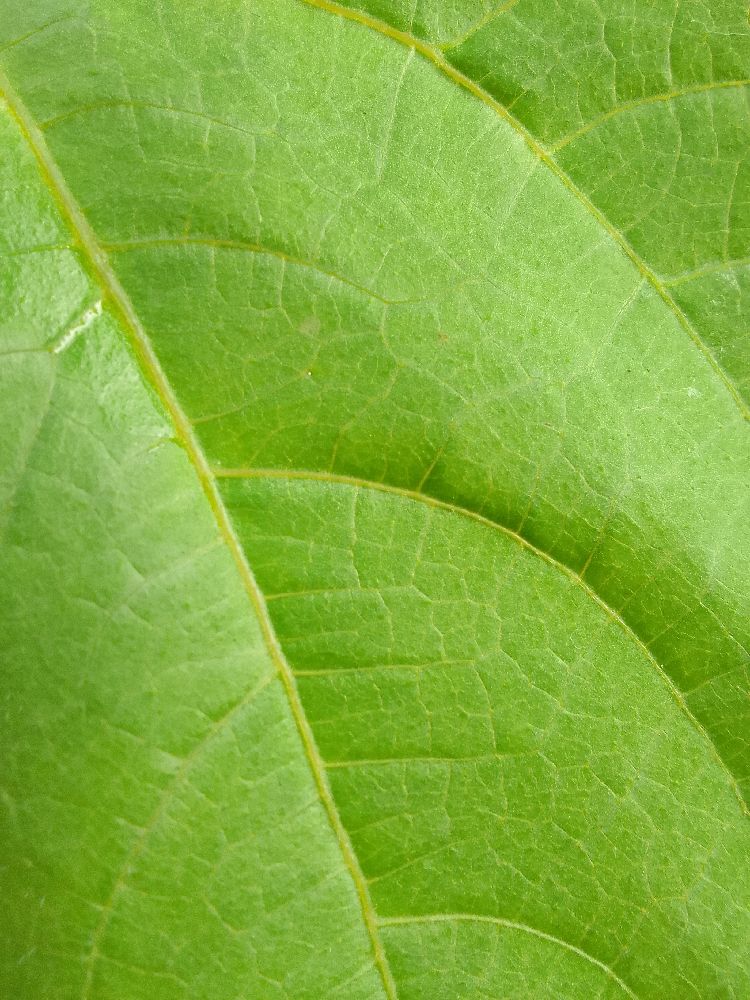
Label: healthy